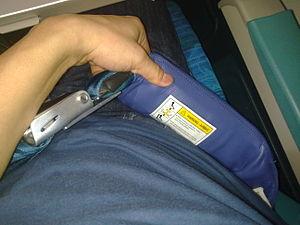
Airbag d'avion sur un Airbus A330 de Cathay Pacific. Photo prise par un ami à moi, et me l'a donnée spécialement pour l'uploader sur Wikimedia commons.